2013 Moore tornado

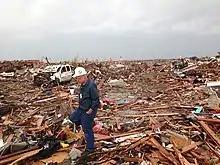
Meteorologist Tim Marshall surveys a neighborhood that was devastated

The tornado continued generally northeast at EF4 strength, completely debarking trees and leveling entire neighborhoods as it moved into the western city limits of Moore. Many homes were flattened in neighborhoods to the east of South Santa Fe Avenue. The tornado was initially rated EF5 in this area as only the bare slab of an anchor-bolted home remained. However, it was later downgraded to an EF4 as an inspection revealed the home's anchor bolts were missing their nuts and washers. The tornado then destroyed Plaza Towers Elementary School at EF4 intensity where seven children were killed when a cinder block wall collapsed on top of them. More than a dozen homes in a subdivision just to the south of Plaza Towers Elementary were completely swept away, all revealed to have been nailed rather than bolted to their foundations. Damage to this subdivision was subsequently rated EF4, though the tornado was likely violent as lawns were completely scoured down to bare soil. Entire blocks of homes were flattened, trees were completely debarked and denuded, vehicles were thrown and mangled, and the ground was severely scoured in other residential areas nearby. The damage also earned an EF4 rating in these areas. Most of the fatalities from the tornado occurred in the Plaza Towers neighborhood of Moore. In one of these houses (a block away from Plaza Towers Elementary), a woman was killed as she tried to seek shelter in a closet.